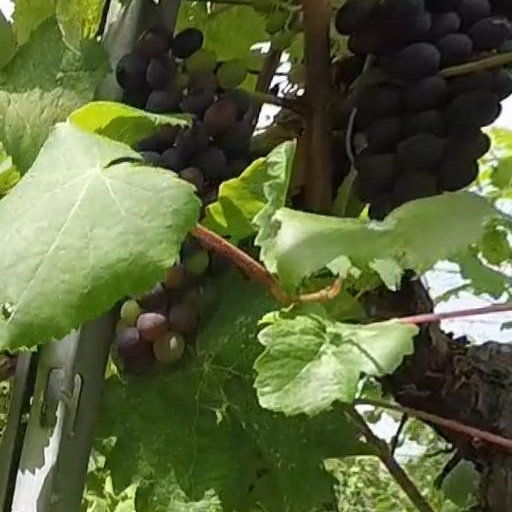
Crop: grape